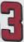
Number: 3